2011 NASCAR Nationwide Series

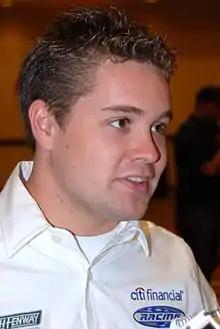
Ricky Stenhouse Jr., the 2011 Nationwide Series champion

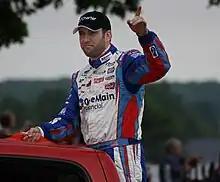
Elliott Sadler finished second behind Stenhouse in the championship by 45 points.

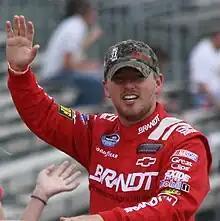
Justin Allgaier finished third in the championship, 117 points behind Stenhouse.

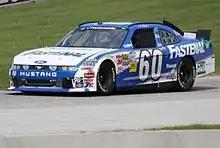
The No. 60, driven primarily by Carl Edwards, wins the owner's championship for Jack Roush.

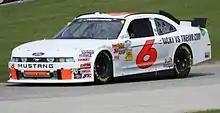
Ricky Stenhouse Jr.'s 2011 Nationwide championship car at Road America. Ford won the Manufacturer's championship with 13 wins and 212 points.

The 2011 NASCAR Nationwide Series was the 30th season of the NASCAR Nationwide Series, the second-tier professional stock car racing series sanctioned by NASCAR in the United States. The season included thirty-four races, beginning with the DRIVE4COPD 300 at Daytona International Speedway and ending with the Ford 300 at Homestead-Miami Speedway. During the 2010 season, NASCAR announced a few notable calendar changes, including race additions at Iowa Speedway and Chicagoland Speedway, and the removal of Gateway International Raceway from the schedule. Jack Roush won the Owners' Championship, while Ricky Stenhouse Jr. of Roush Fenway Racing won the Drivers' Championship with a second-place finish at the final race of the season. Ford won the Manufacturers' Championship with 212 points.